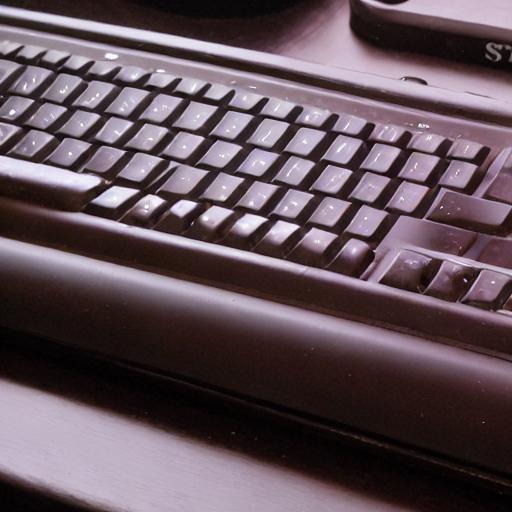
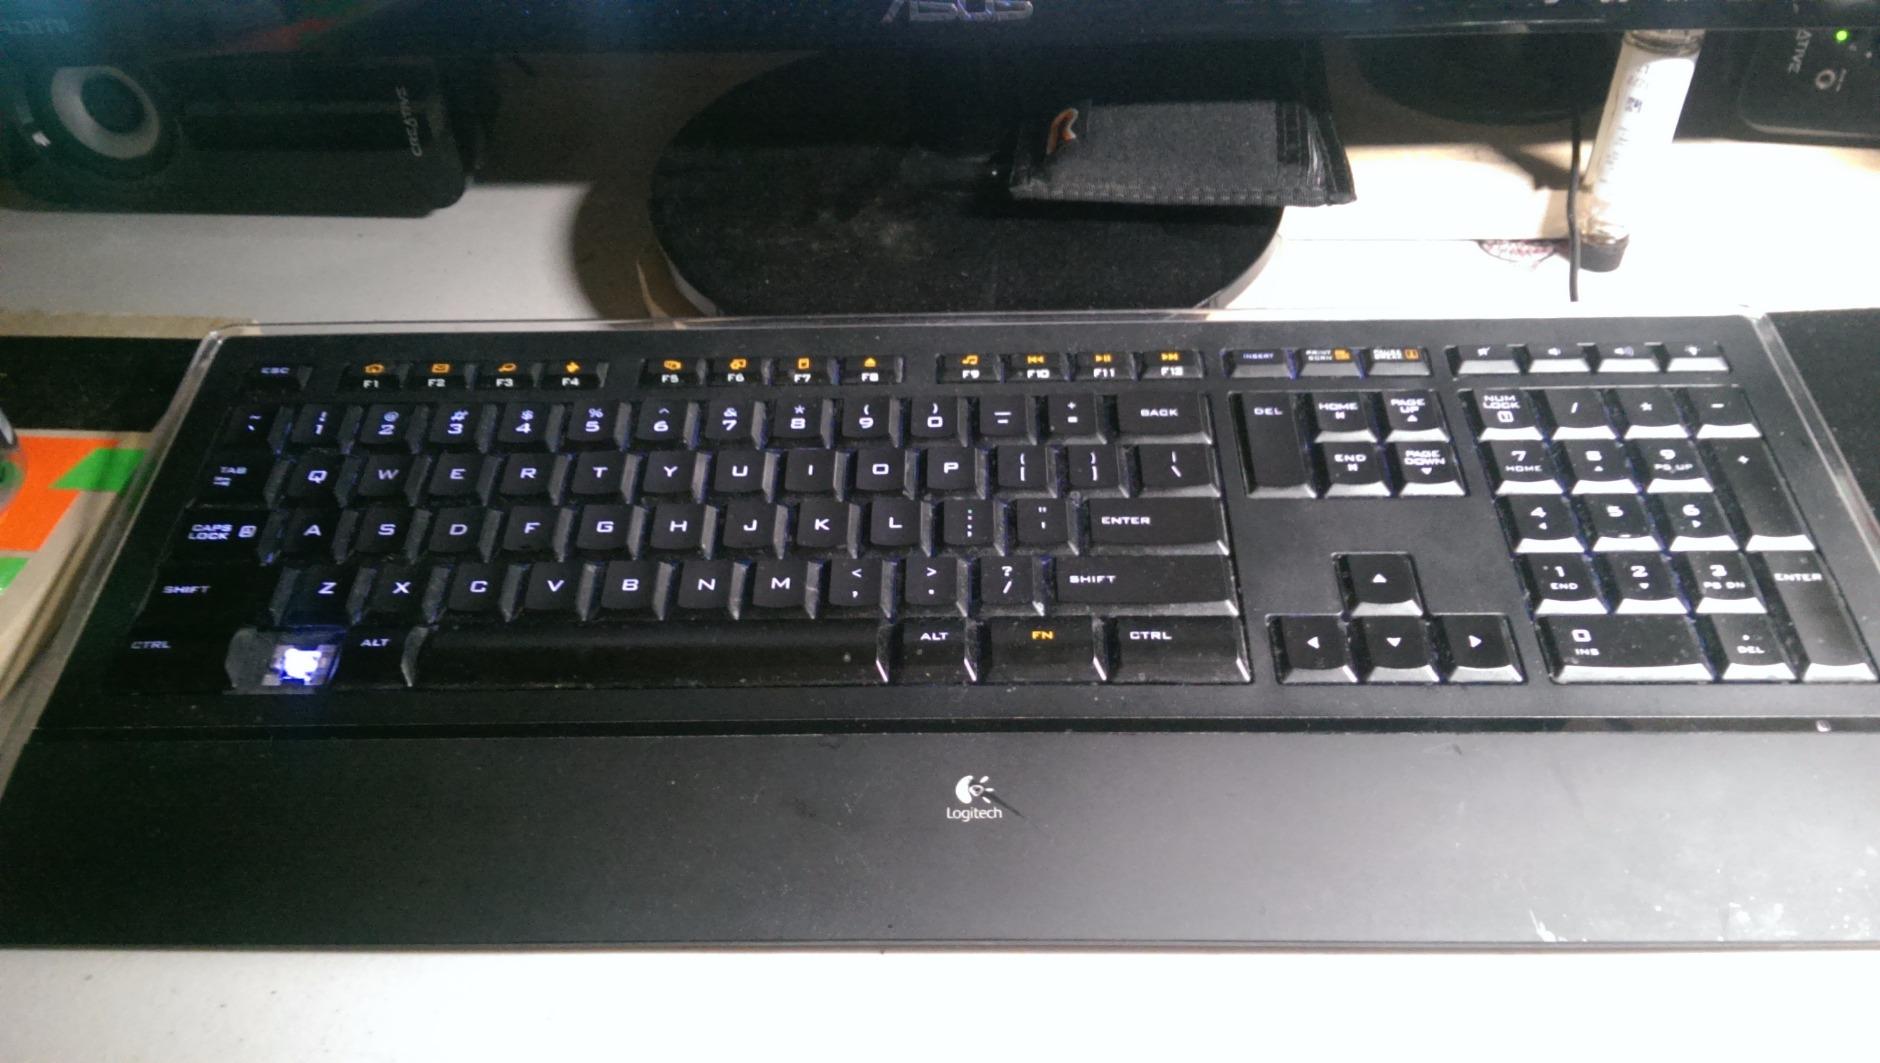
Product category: keyboard
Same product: no